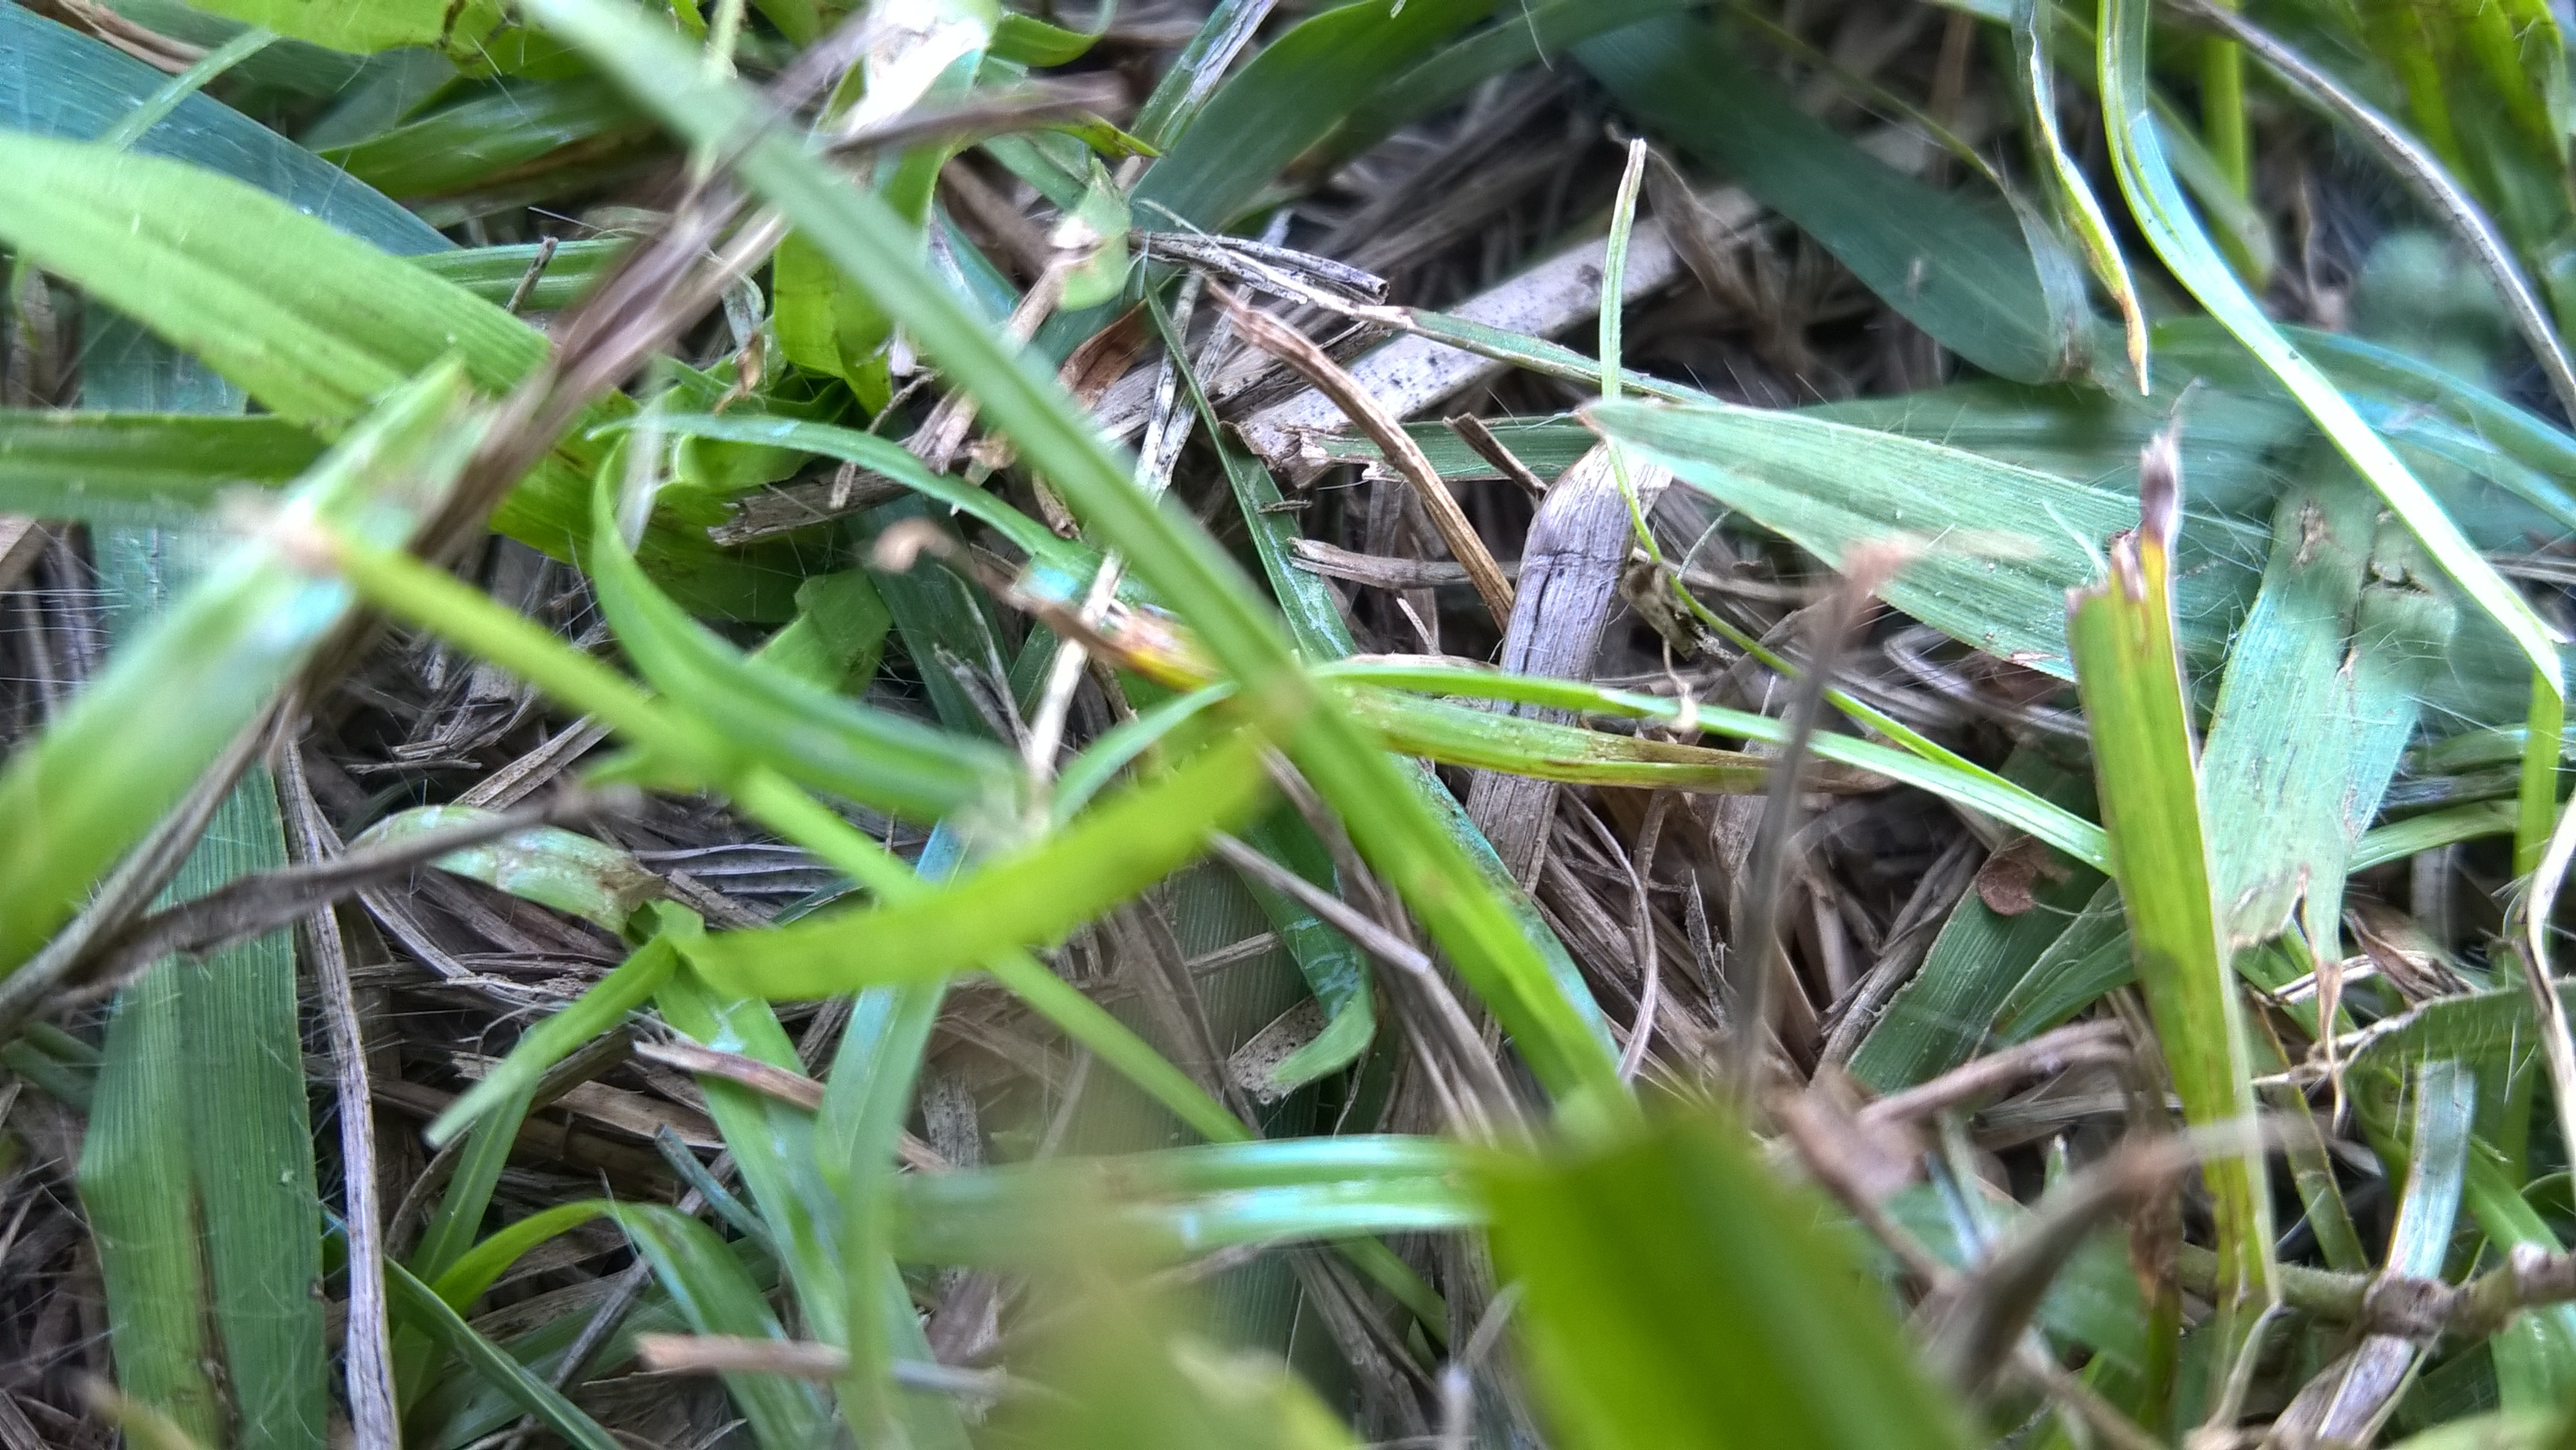
grass, plant, lawn, leaf, flower, green, crop, flora, flowering plant, grass family, plant stem, land plant